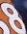
Number: 8